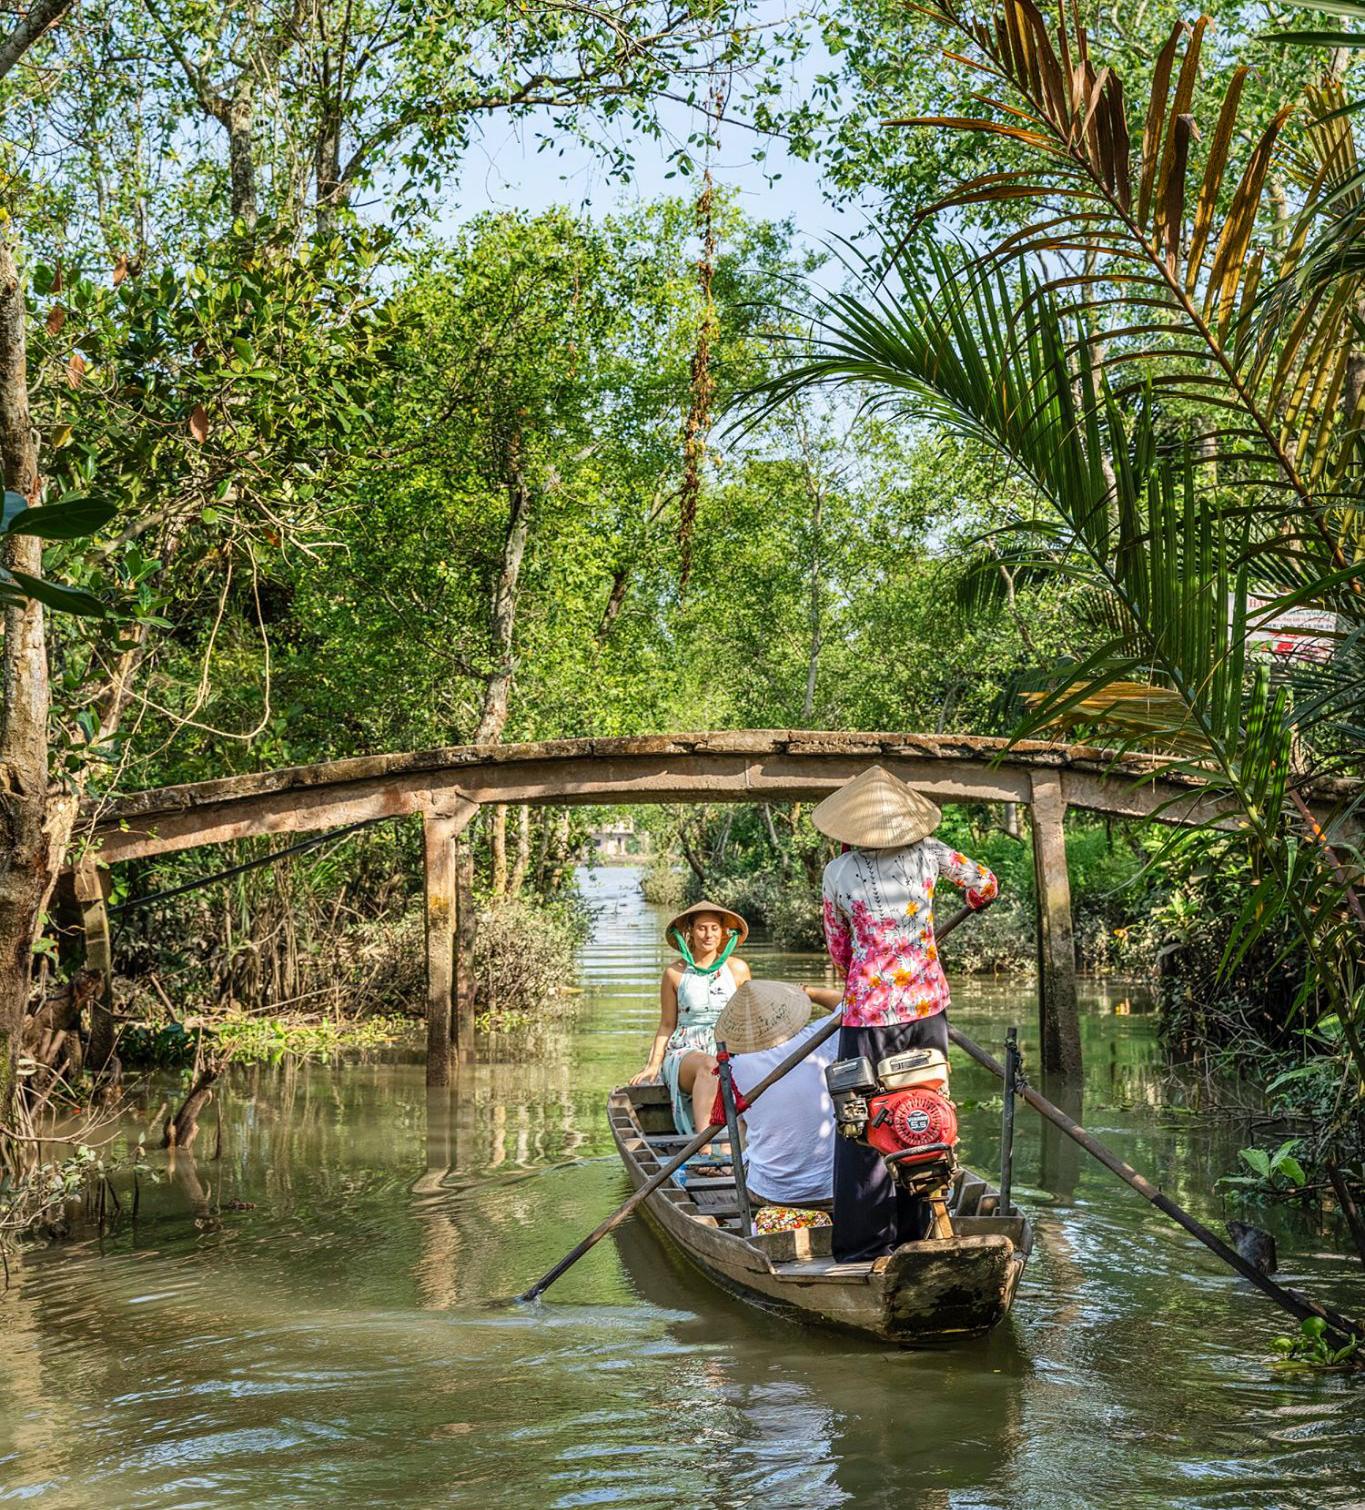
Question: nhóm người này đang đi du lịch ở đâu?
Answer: họ đang đi du lịch ở một miền quê sông nước